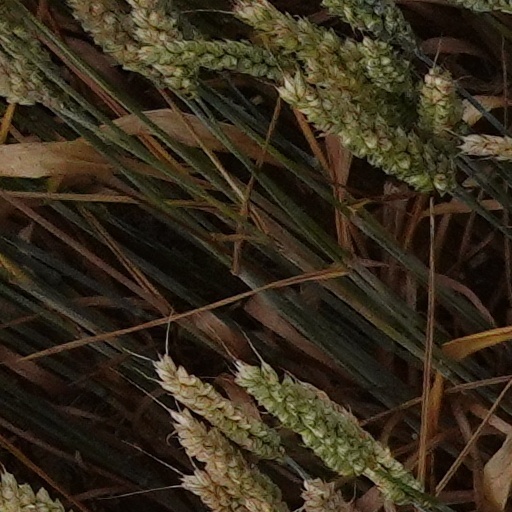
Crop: wheat